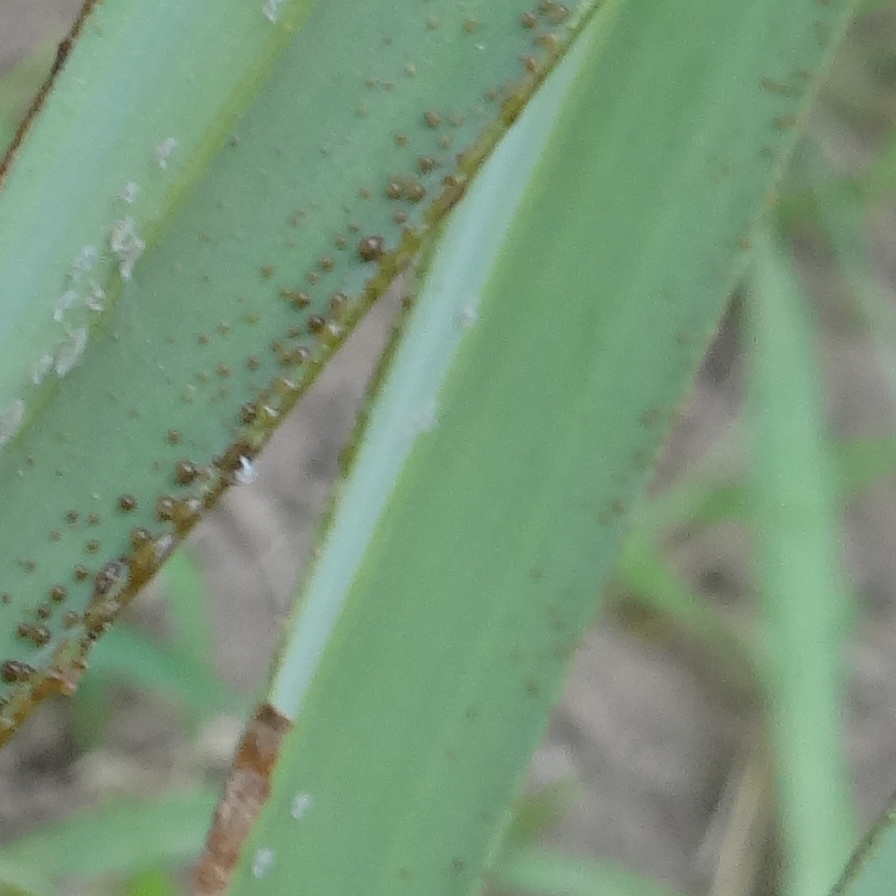
Label: Dubas